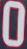
Number: 0